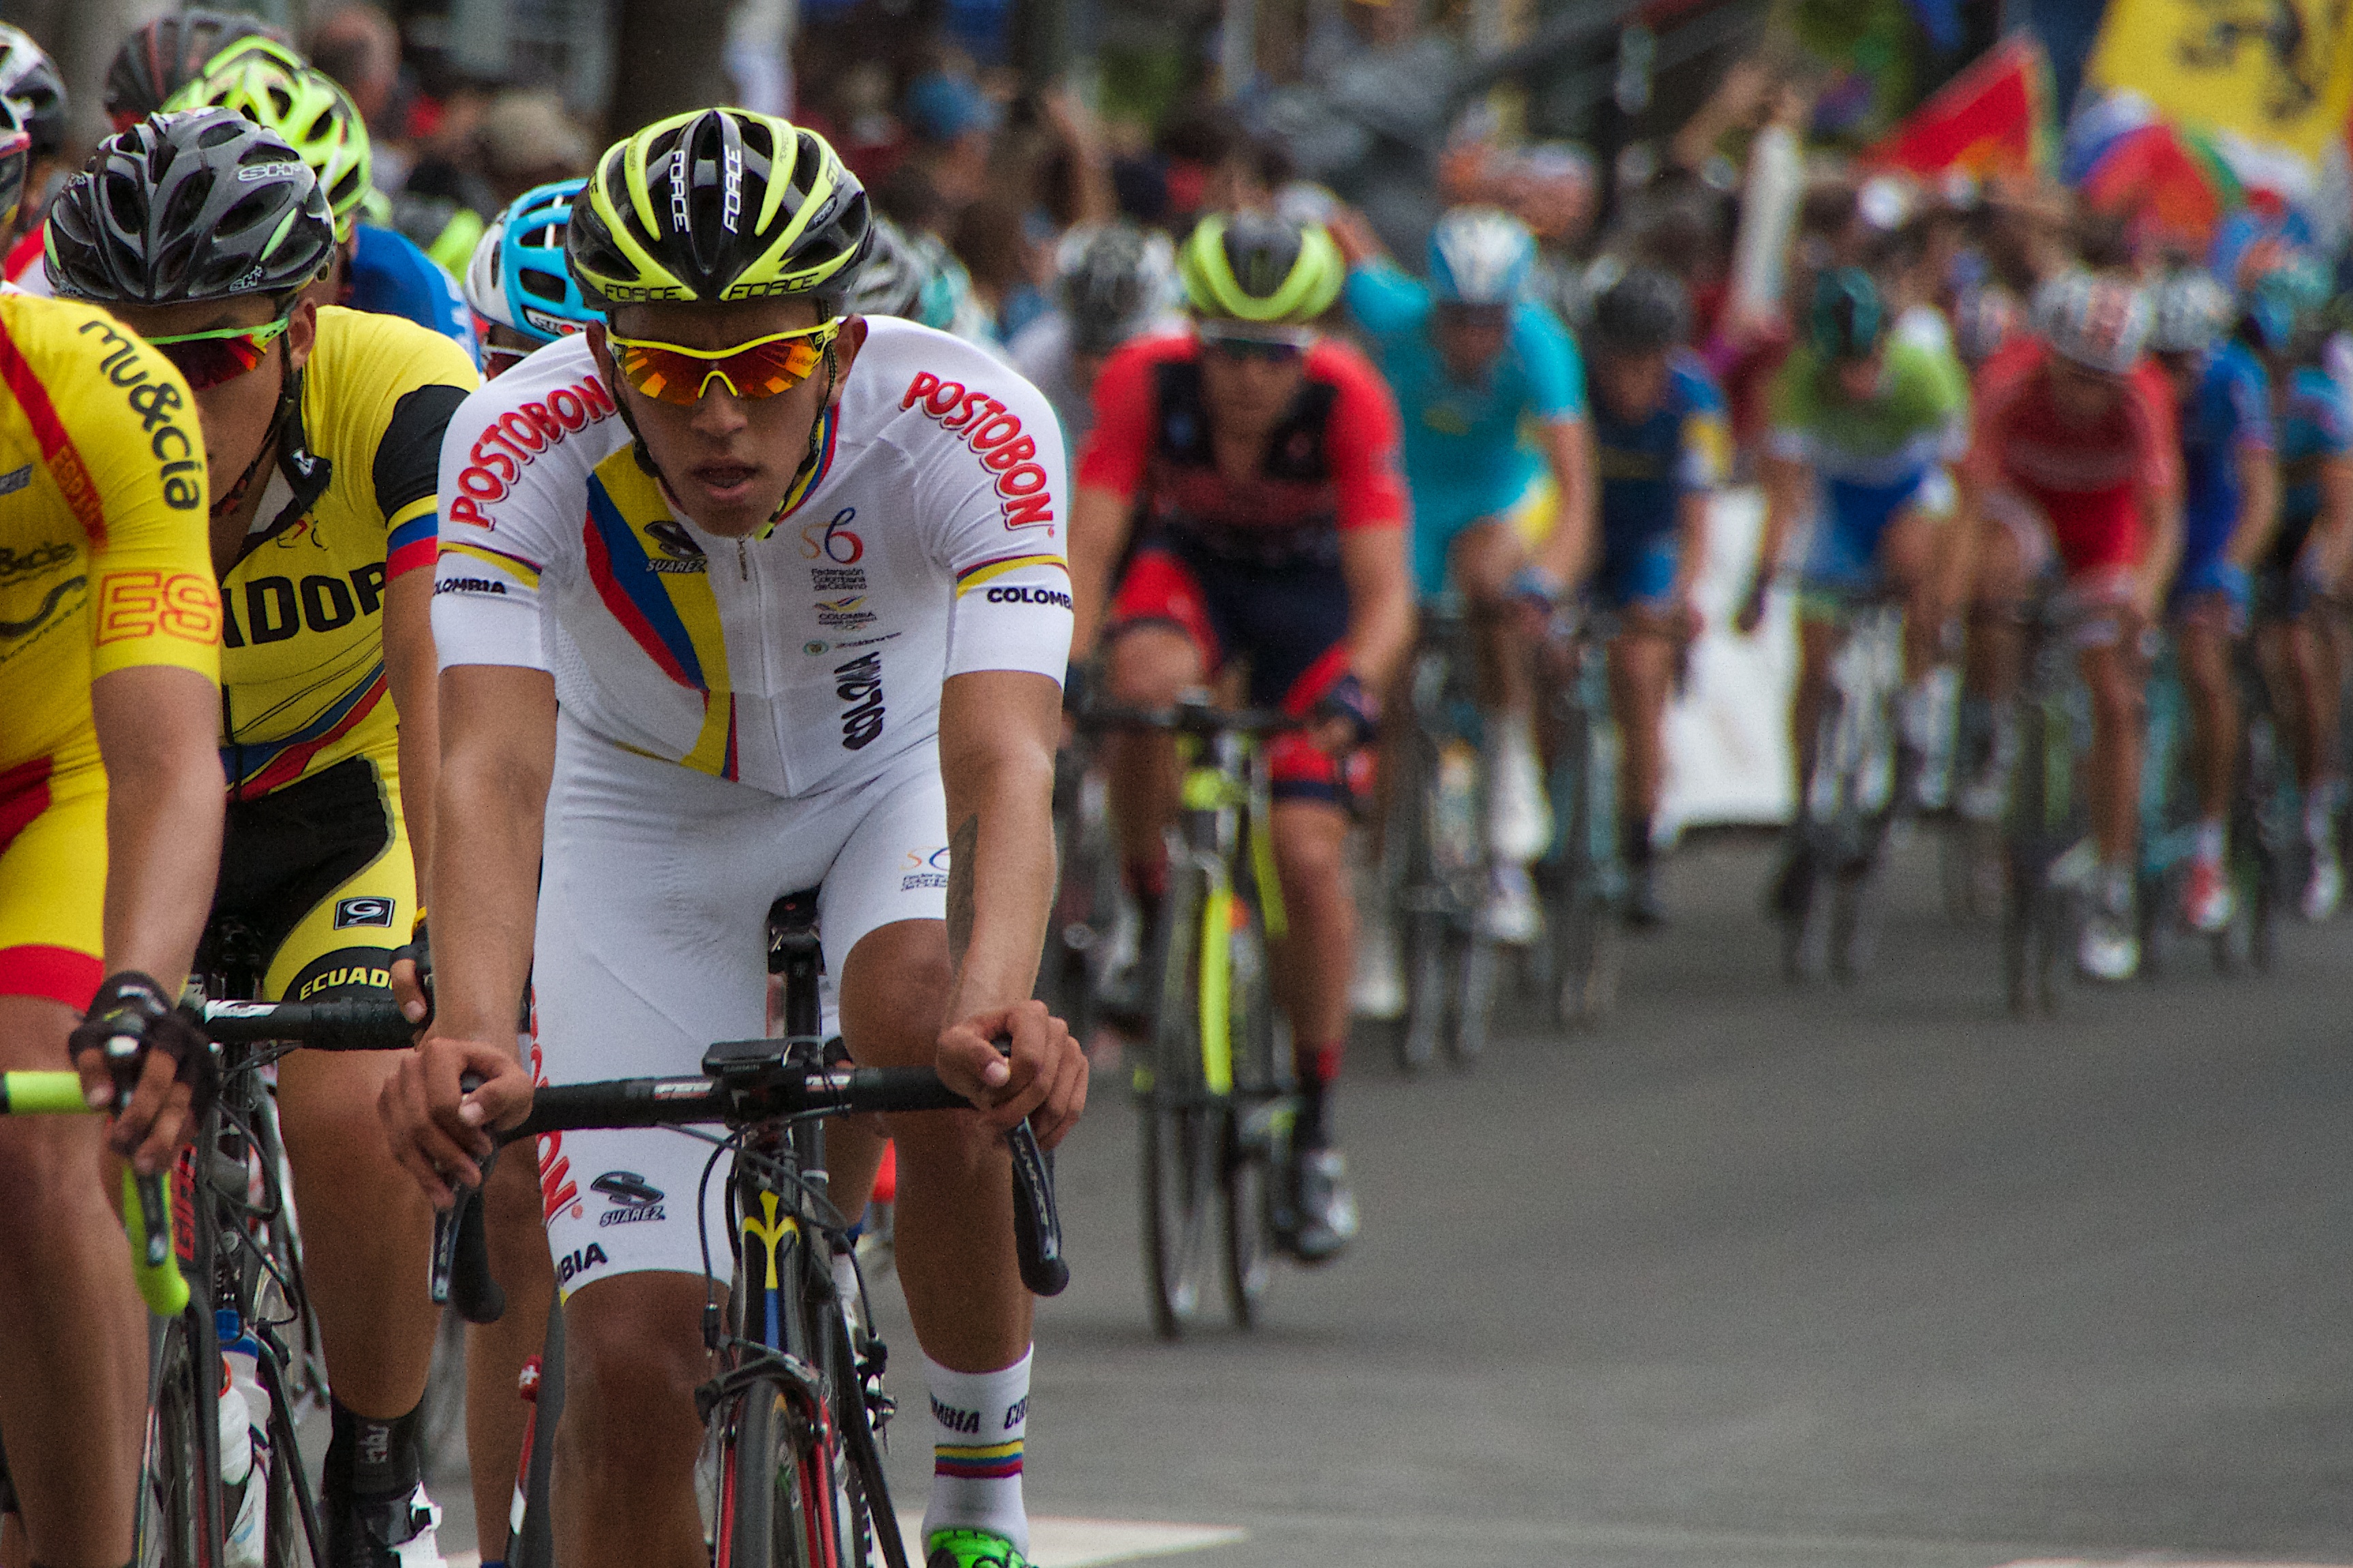
bicycle, recreation, vehicle, sports equipment, cycling, race, sports, racing, vcubrb, road cycling, outdoor recreation, cycle sport, cyclo cross, bicycle racing, road bicycle, endurance sports, racing bicycle, road bicycle racing, duathlon, keirin